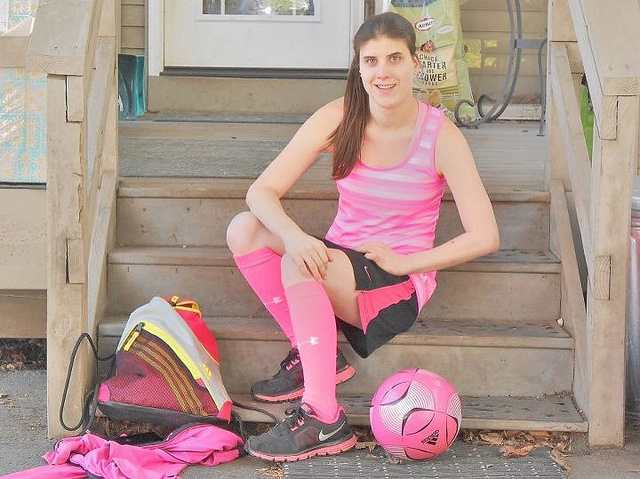
một người phụ nữ đang ngồi trên bậc thang với quả bóng và cái balo